Rudolf Steiner

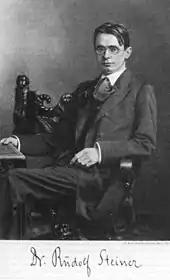
Rudolf Steiner 1900

Steiner designed 17 buildings, including the First and Second Goetheanums. These two buildings, built in Dornach, Switzerland, were intended to house significant theater spaces as well as a "school for spiritual science". Three of Steiner's buildings have been listed amongst the most significant works of modern architecture.